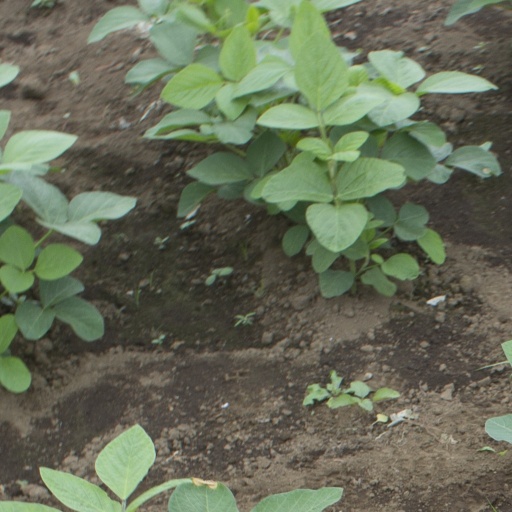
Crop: soybean